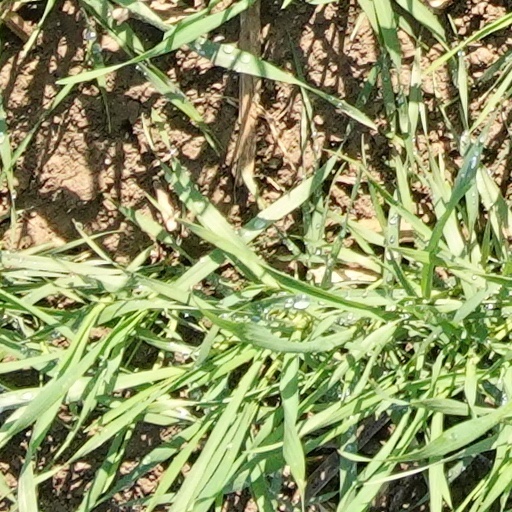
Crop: wheat